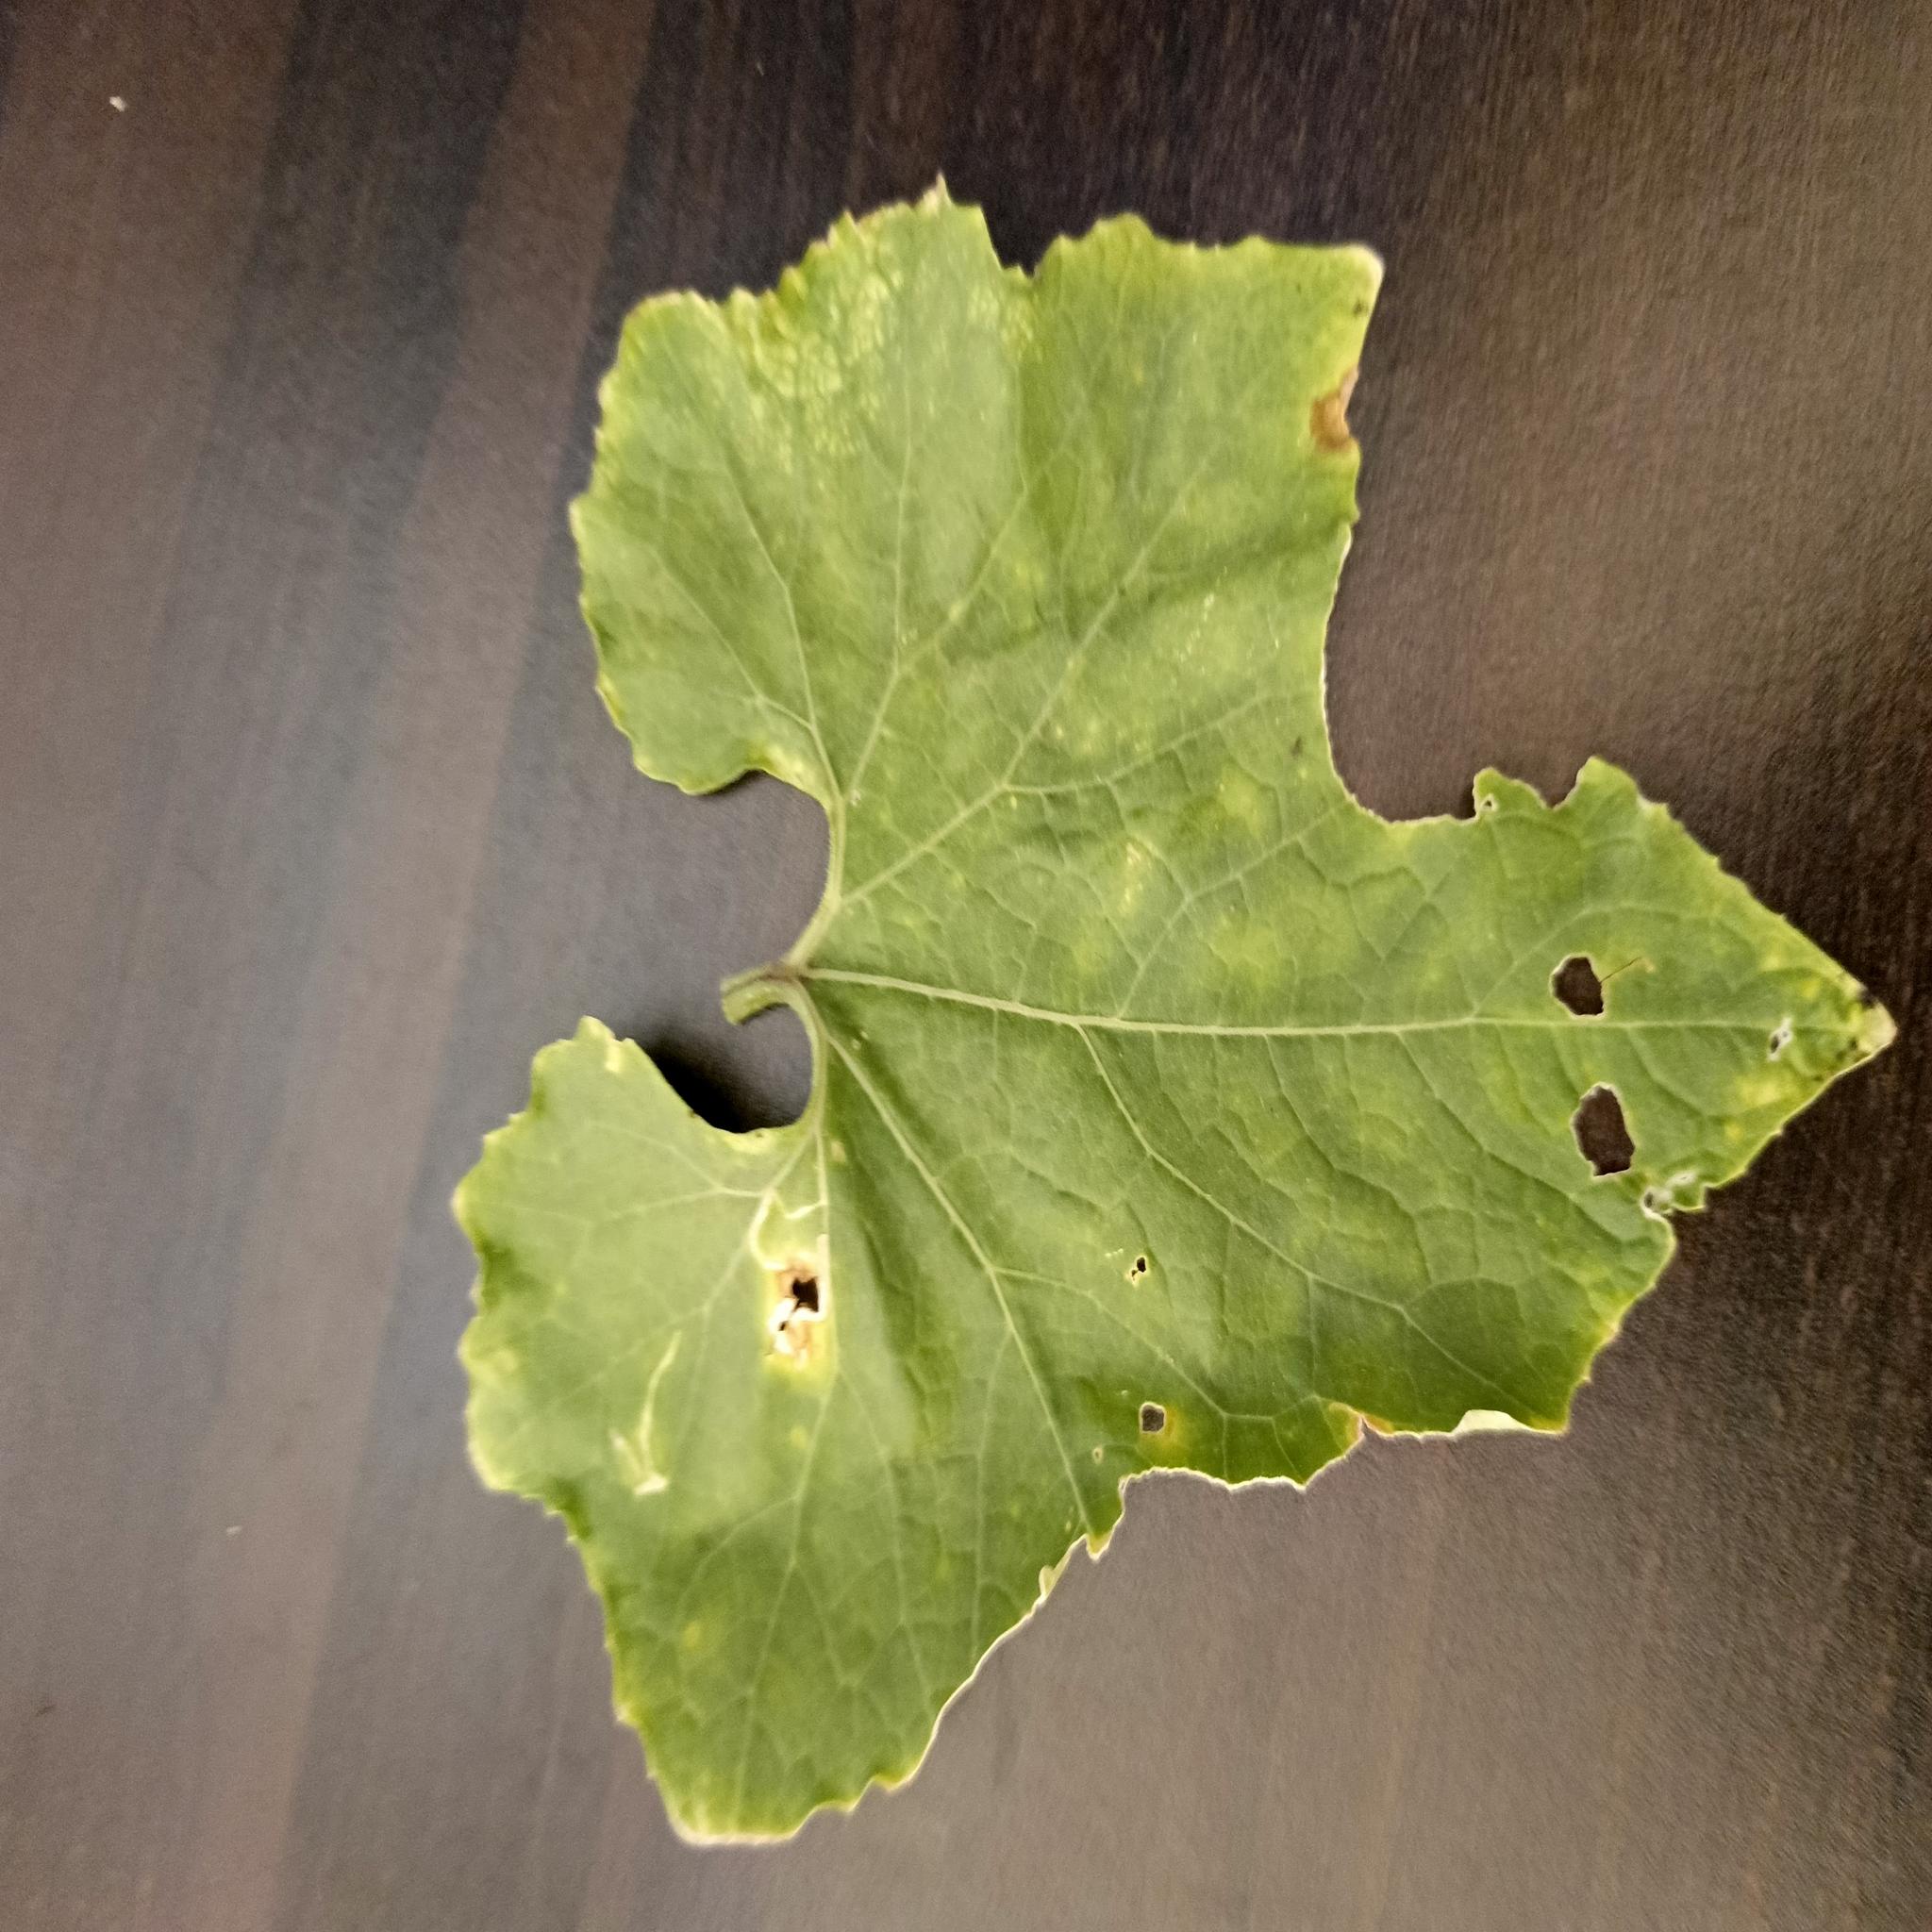
Label: Leaf miner